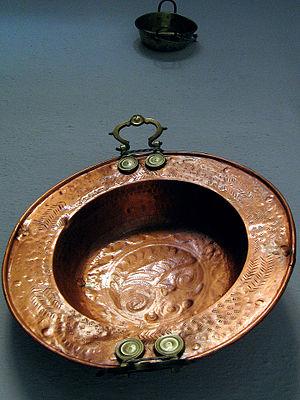
Brasero Avañe'ẽ: Tatapỹi rendy ryru